Rhombic enneacontahedron

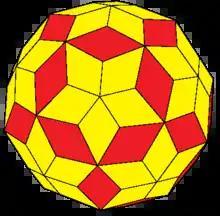
joined truncated icosahedron

The sixty broad rhombic faces in the rhombic enneacontahedron are identical to those in the rhombic dodecahedron, with diagonals in a ratio of 1 to the square root of 2. The face angles of these rhombi are approximately 70.528° and 109.471°. The thirty slim rhombic faces have face vertex angles of 41.810° and 138.189°; the diagonals are in ratio of 1 to φ.